3rd European Political Community Summit

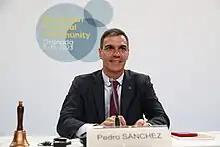
Spanish prime minister Pedro Sánchez chaired the plenary session of the summit

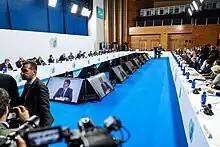
Plenary session

The summit was attended by heads of state or government of the states participating in the European Political Community along with the President of the European Council, the President of the European Commission and the President of the European Parliament. On the eve of the summit, Turkish president Recep Tayyip Erdoğan announced he would not be able to attend due to an illness. Azerbaijani president Ilham Aliyev did not attend due to a perceived "anti-Azerbaijan atmosphere" following the recent Azerbaijani military offensive in Nagorno-Karabakh. Belarusian opposition leader Sviatlana Tsikhanouskaya was invited to attend by the Spanish government.